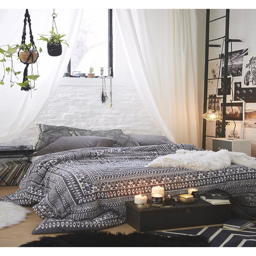
that bedding is to die for !